Question: Please indicate a possible affordance area of the swing_tennis_racket that can be used for holding
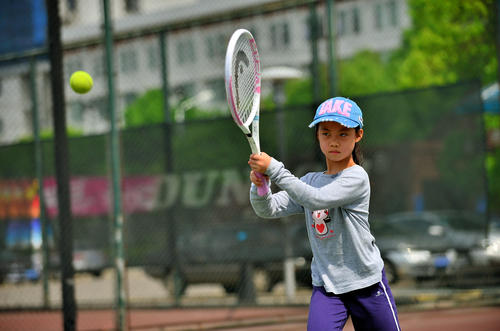
Answer: [244.279, 131.416, 270.435, 185.857]